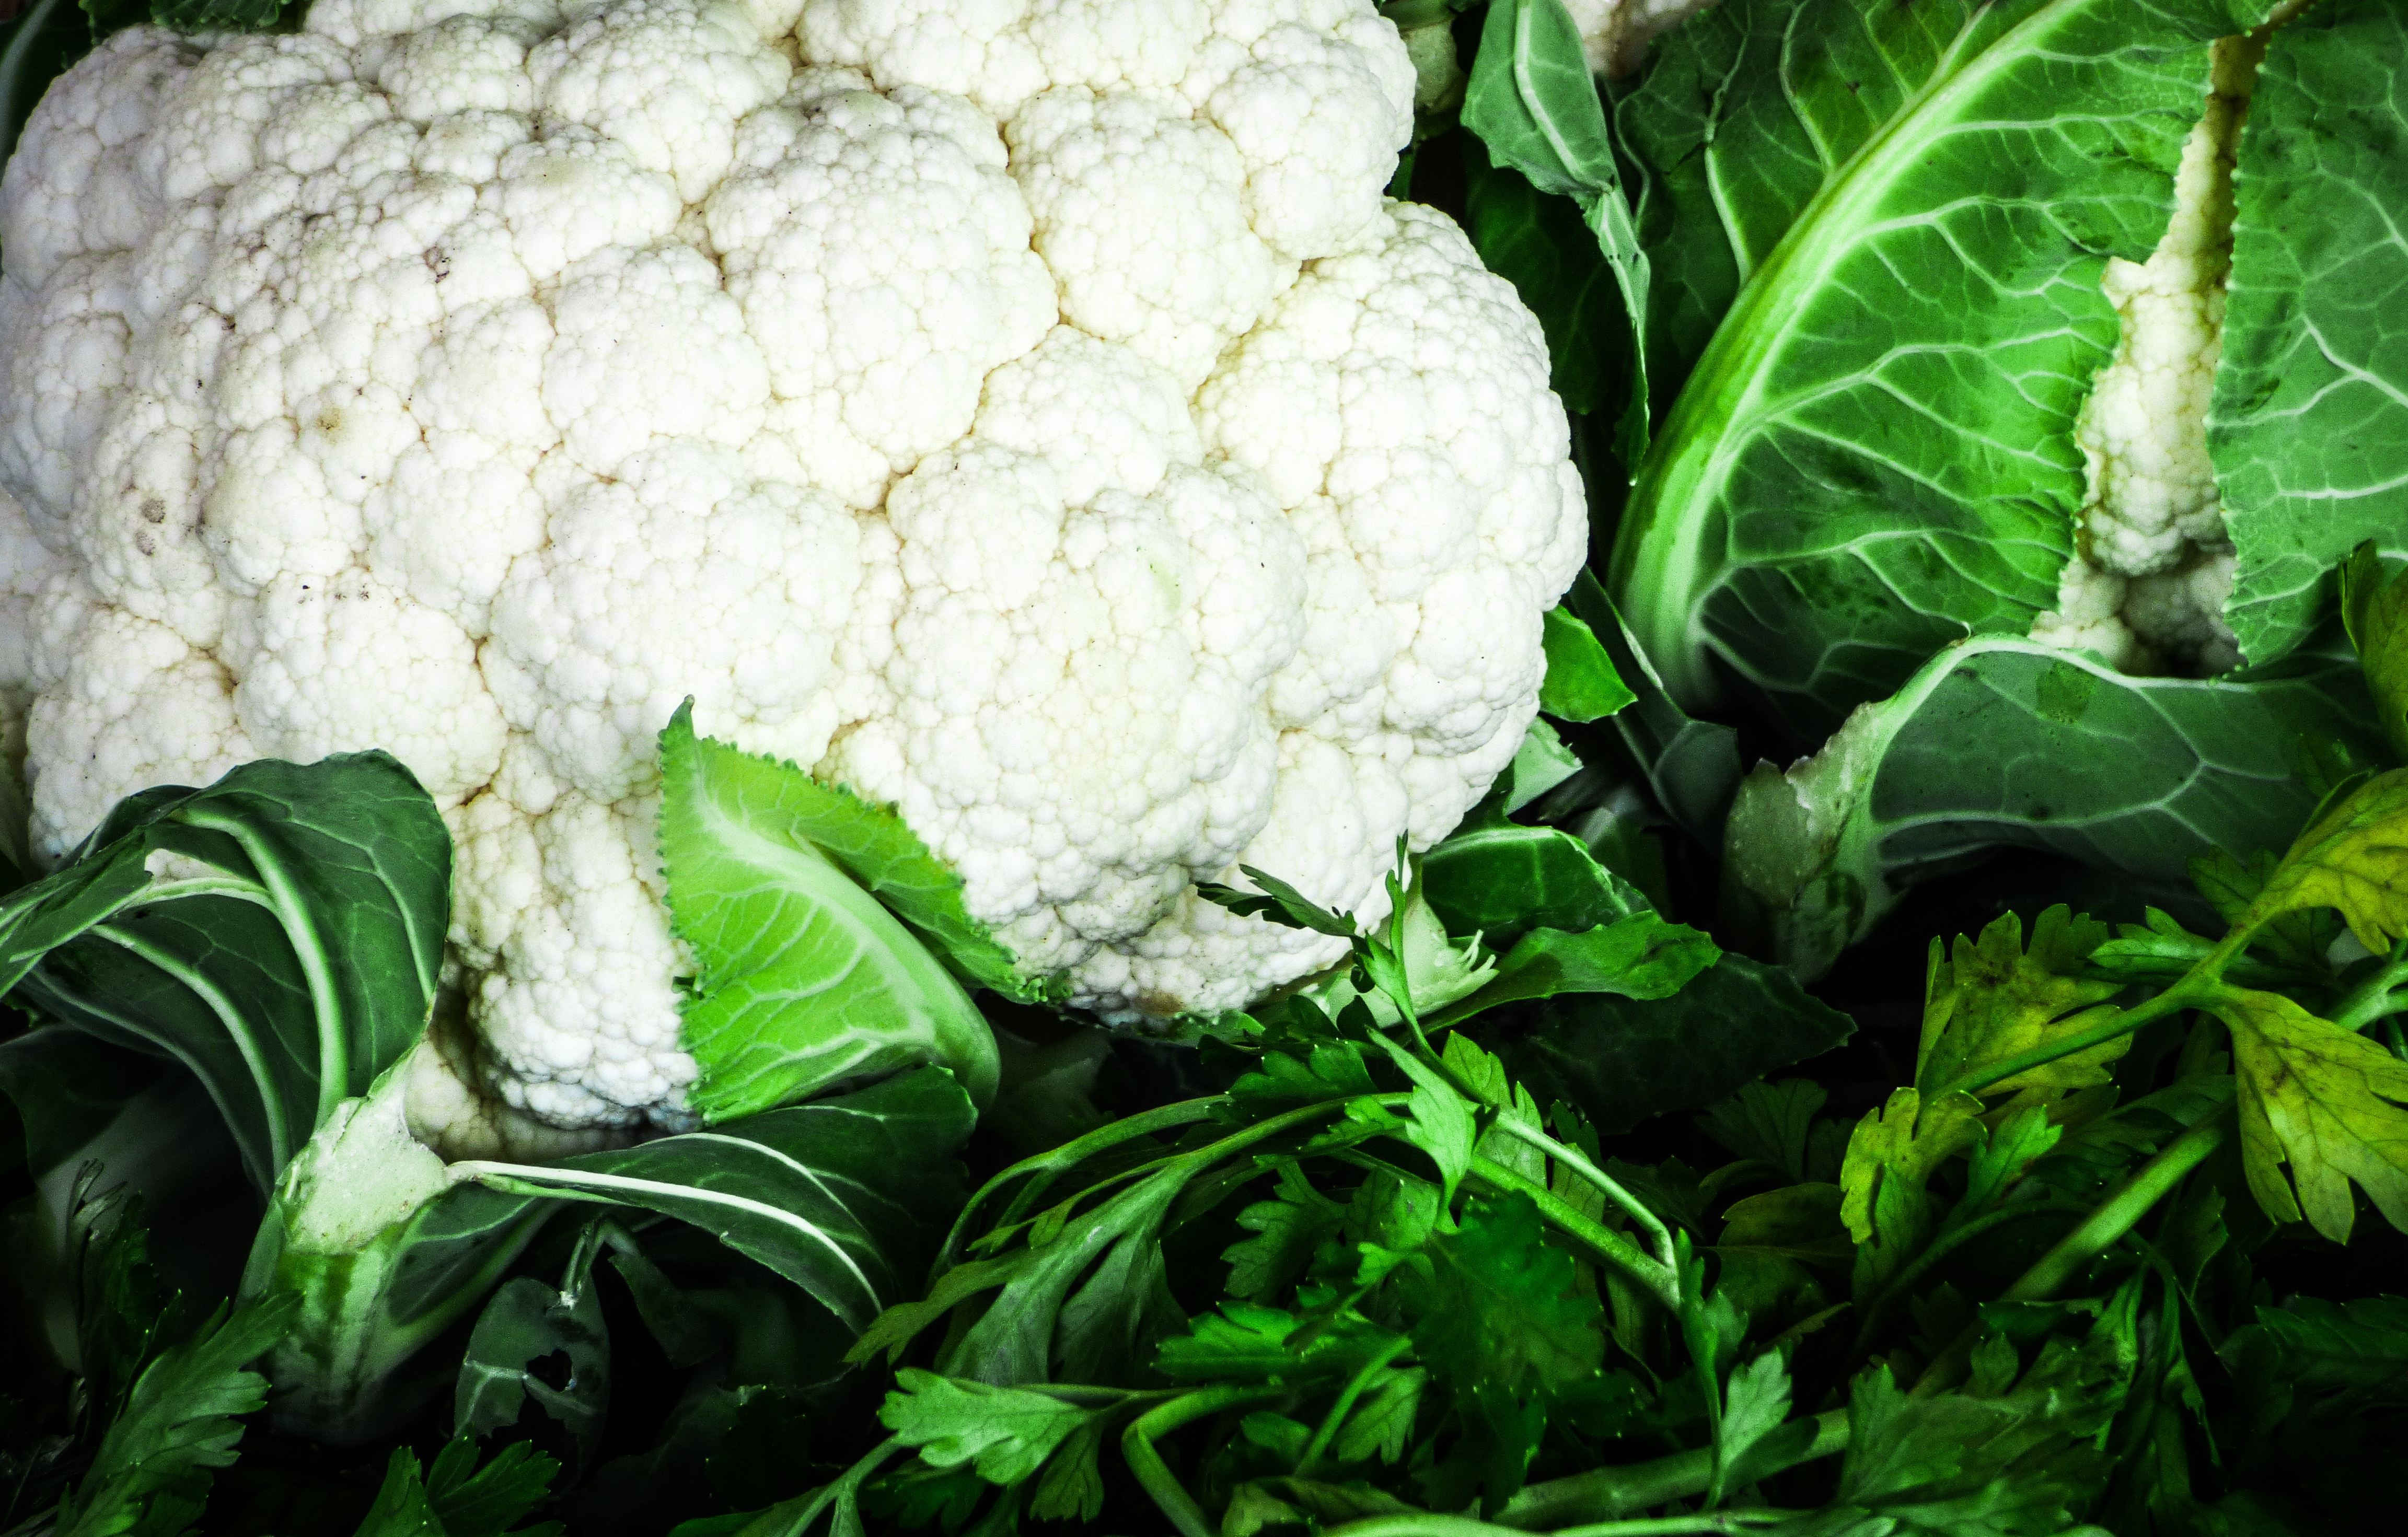
plant, food, green, produce, vegetable, autumn, market, vegetables, cabbage, cauliflower, leaf vegetable, bombycidae, cruciferous vegetables